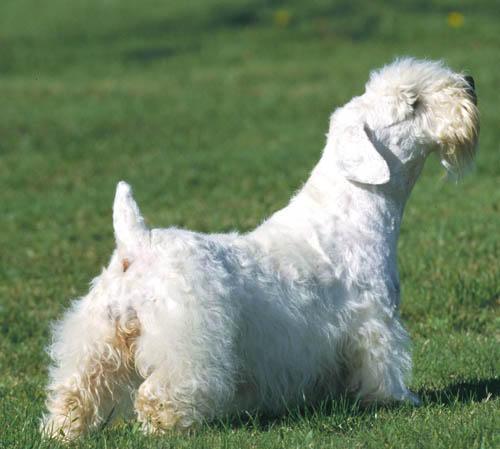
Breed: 211-n000058-Sealyham_terrier